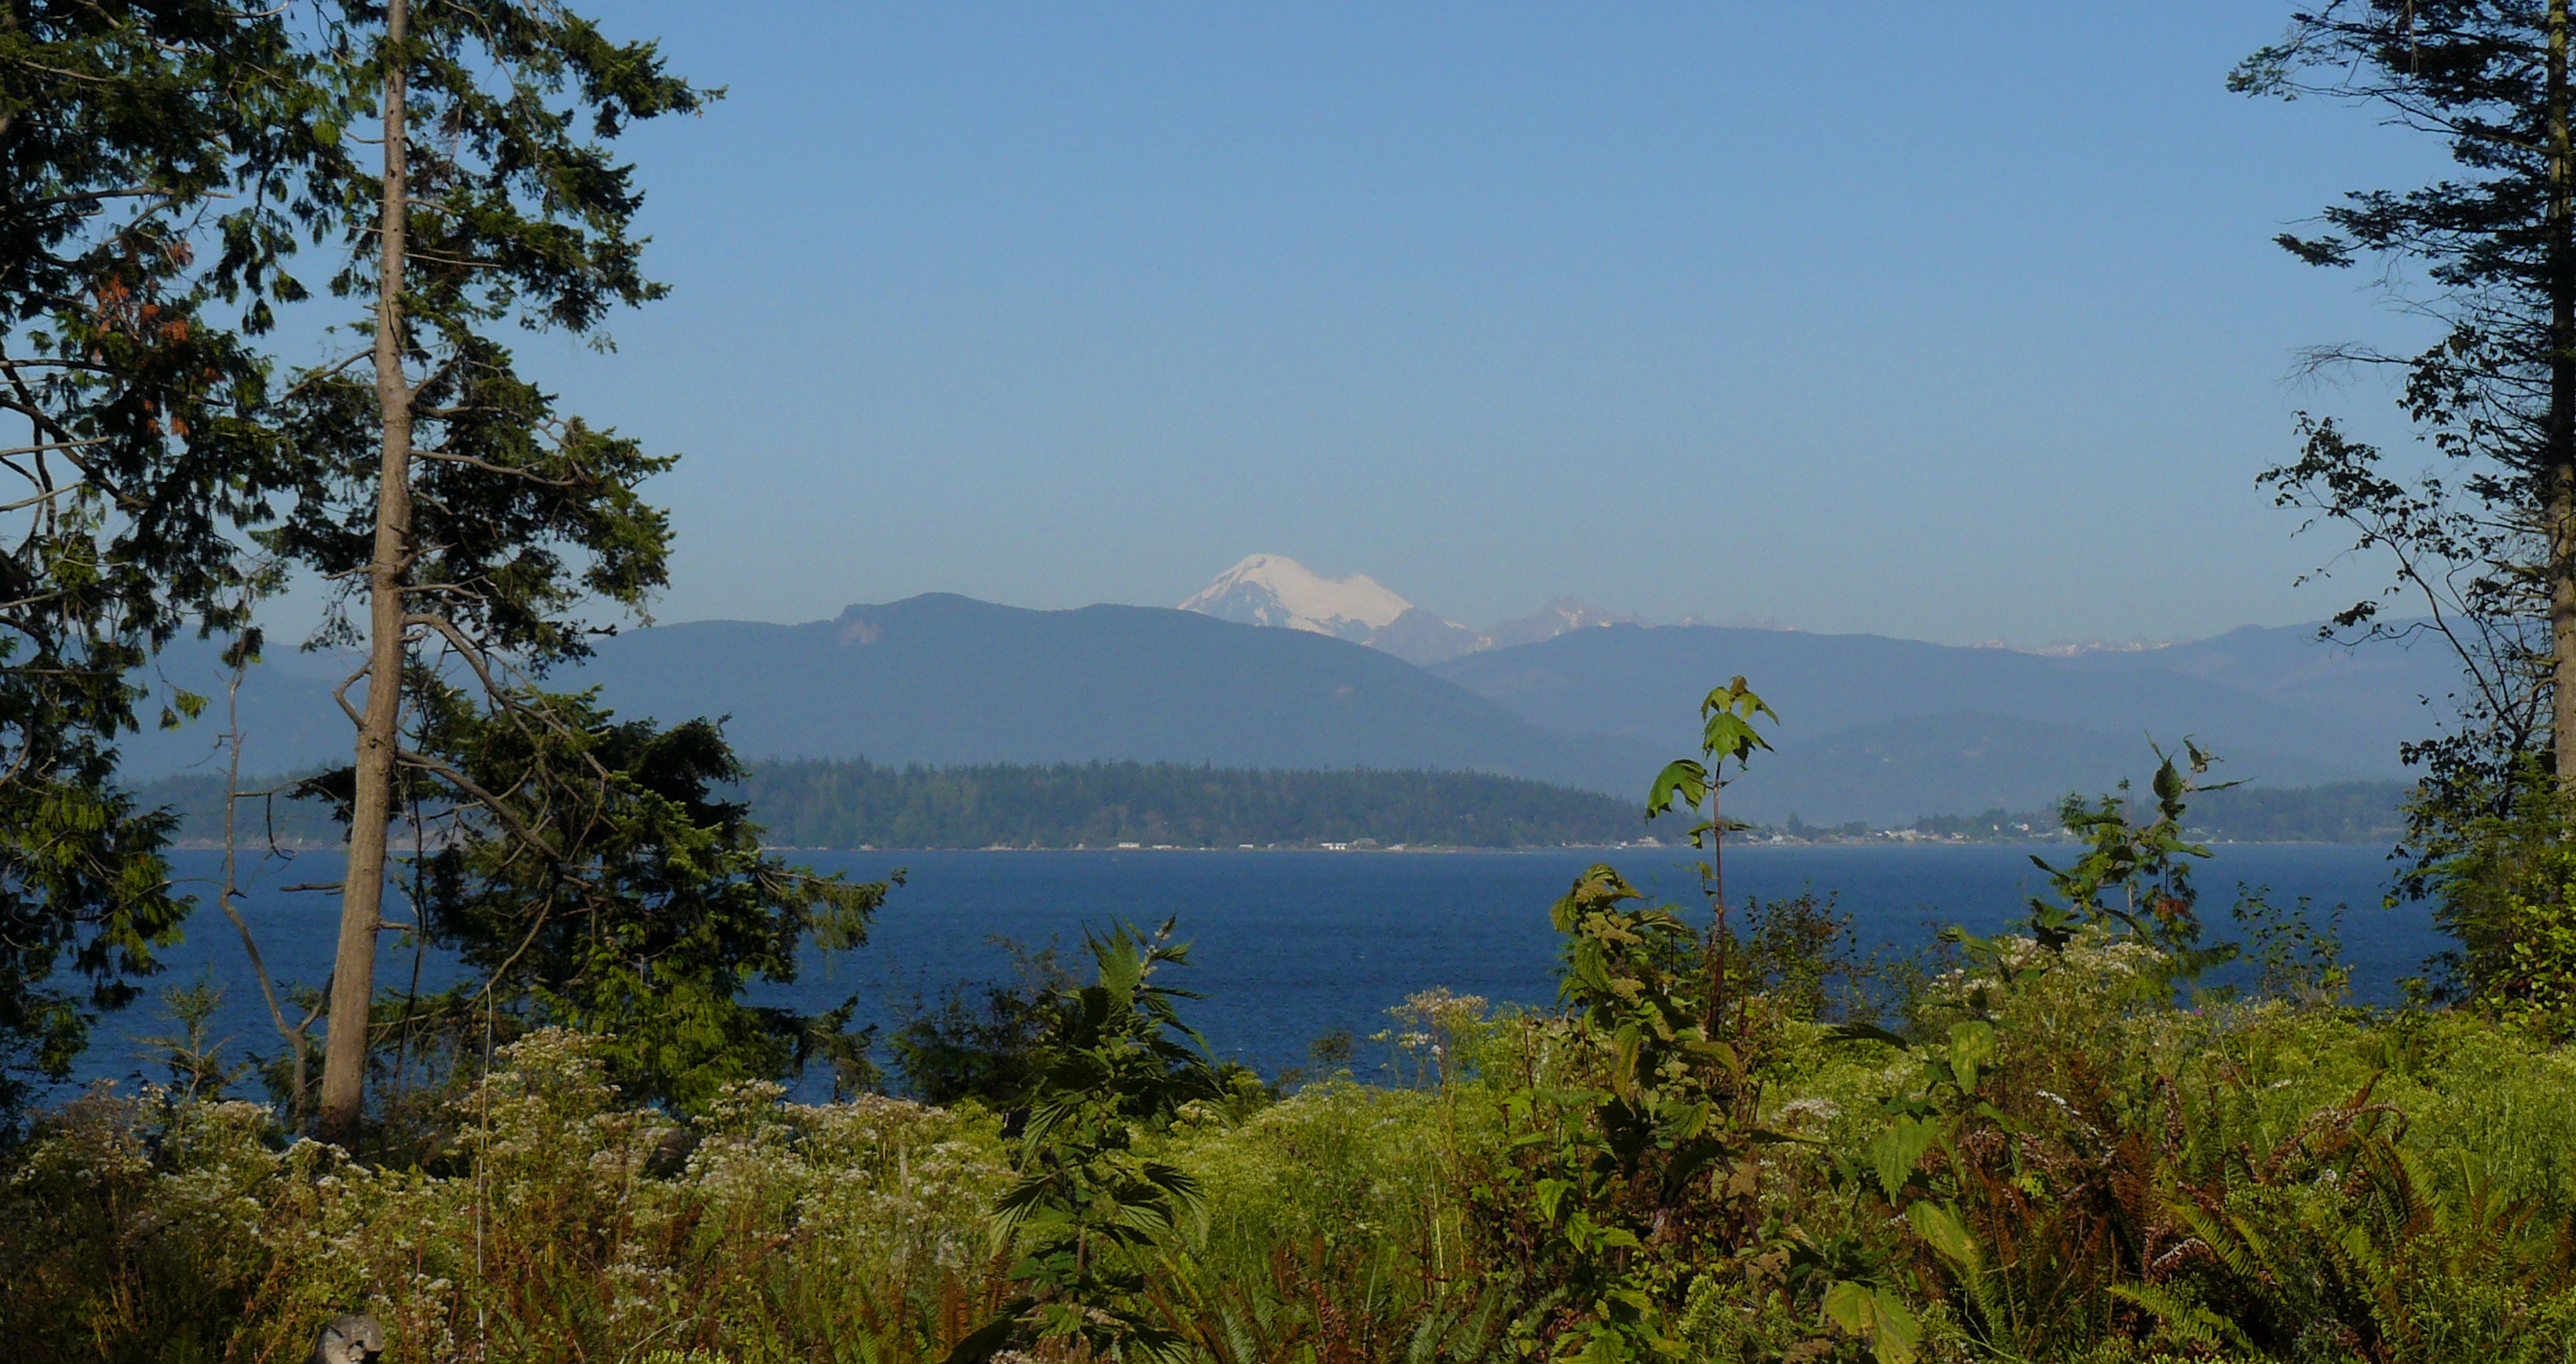
landscape, sea, tree, nature, forest, wilderness, mountain, hill, lake, reservoir, body of water, habitat, loch, ecosystem, sanjuanislands, guemesisland, mtbaker, guemesislandwa, samishbay, natural environment, mountainous landforms